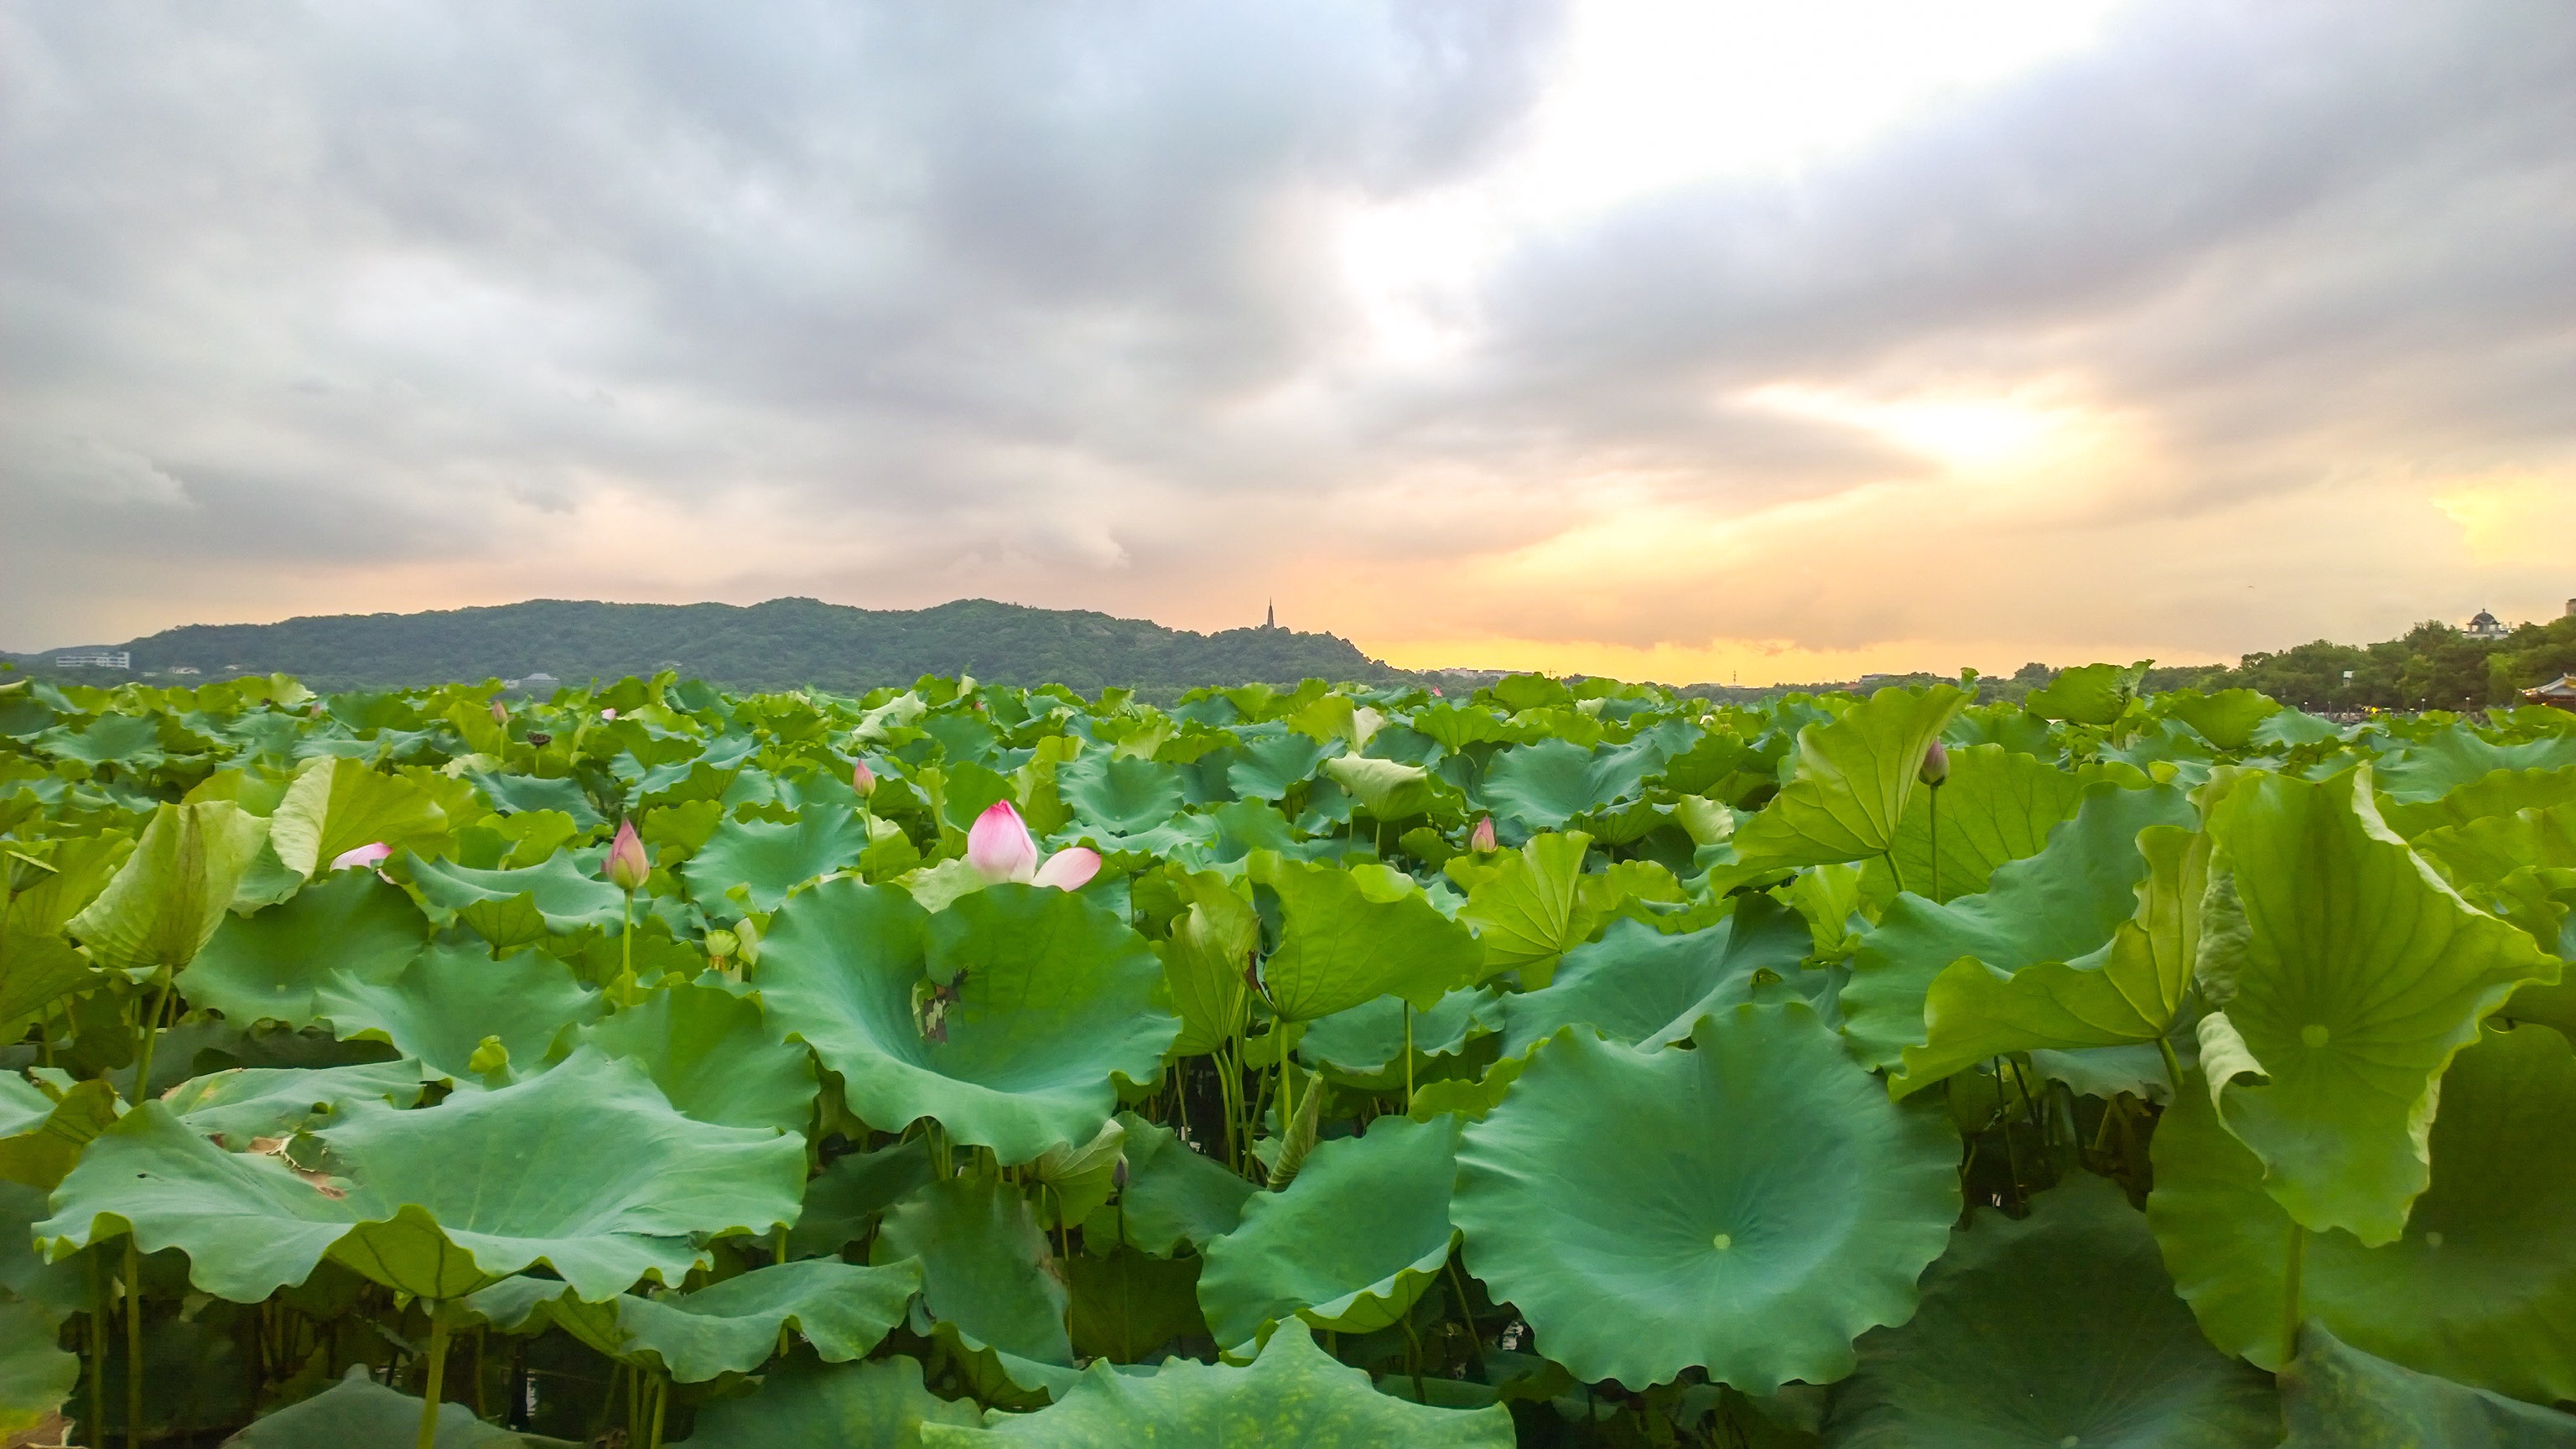
plant, sky, field, farm, meadow, flower, food, green, produce, vegetable, agriculture, sunflower, brassica, rural area, flowering plant, daisy family, annual plant, land plant, mustard plant